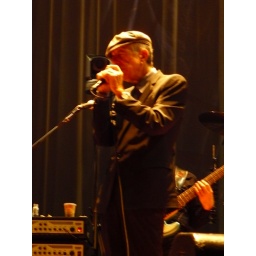
There will be phantoms There will be fires in the roads and the white GIRLS dancing